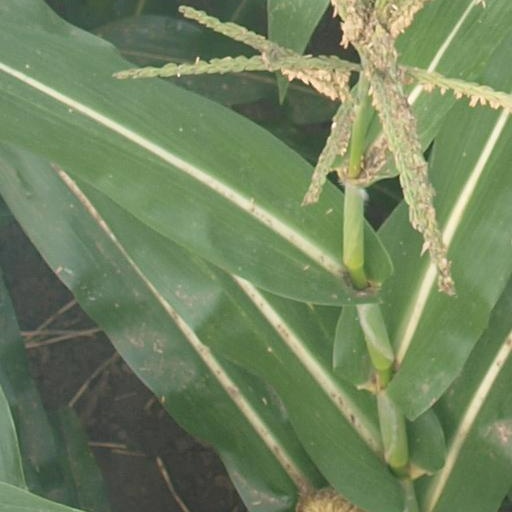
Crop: maize; corn